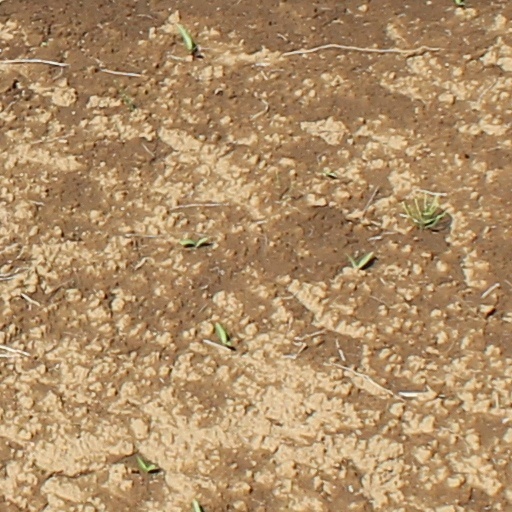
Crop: wheat